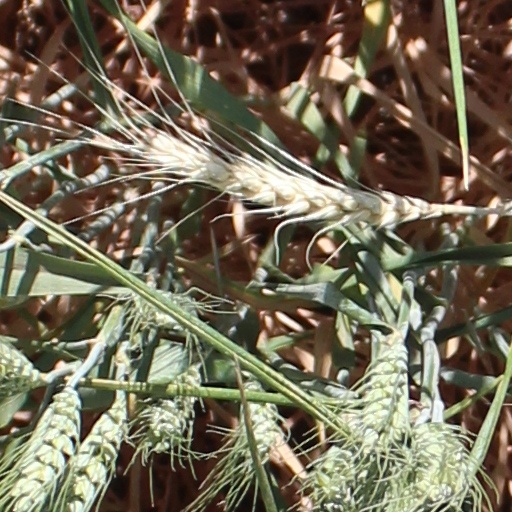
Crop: wheat